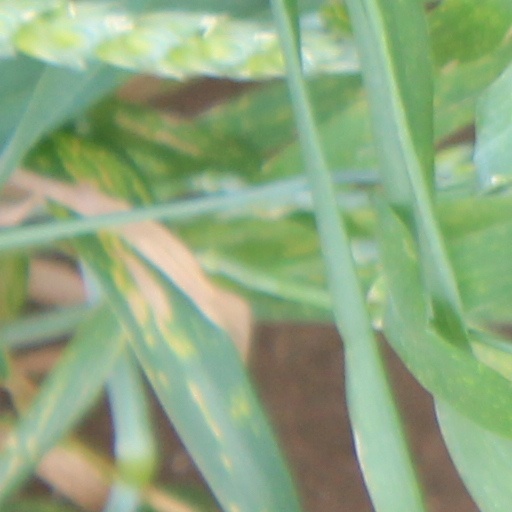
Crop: wheat